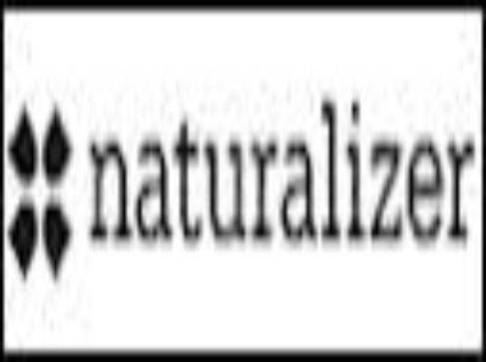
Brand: naturalizer-1
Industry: Clothes